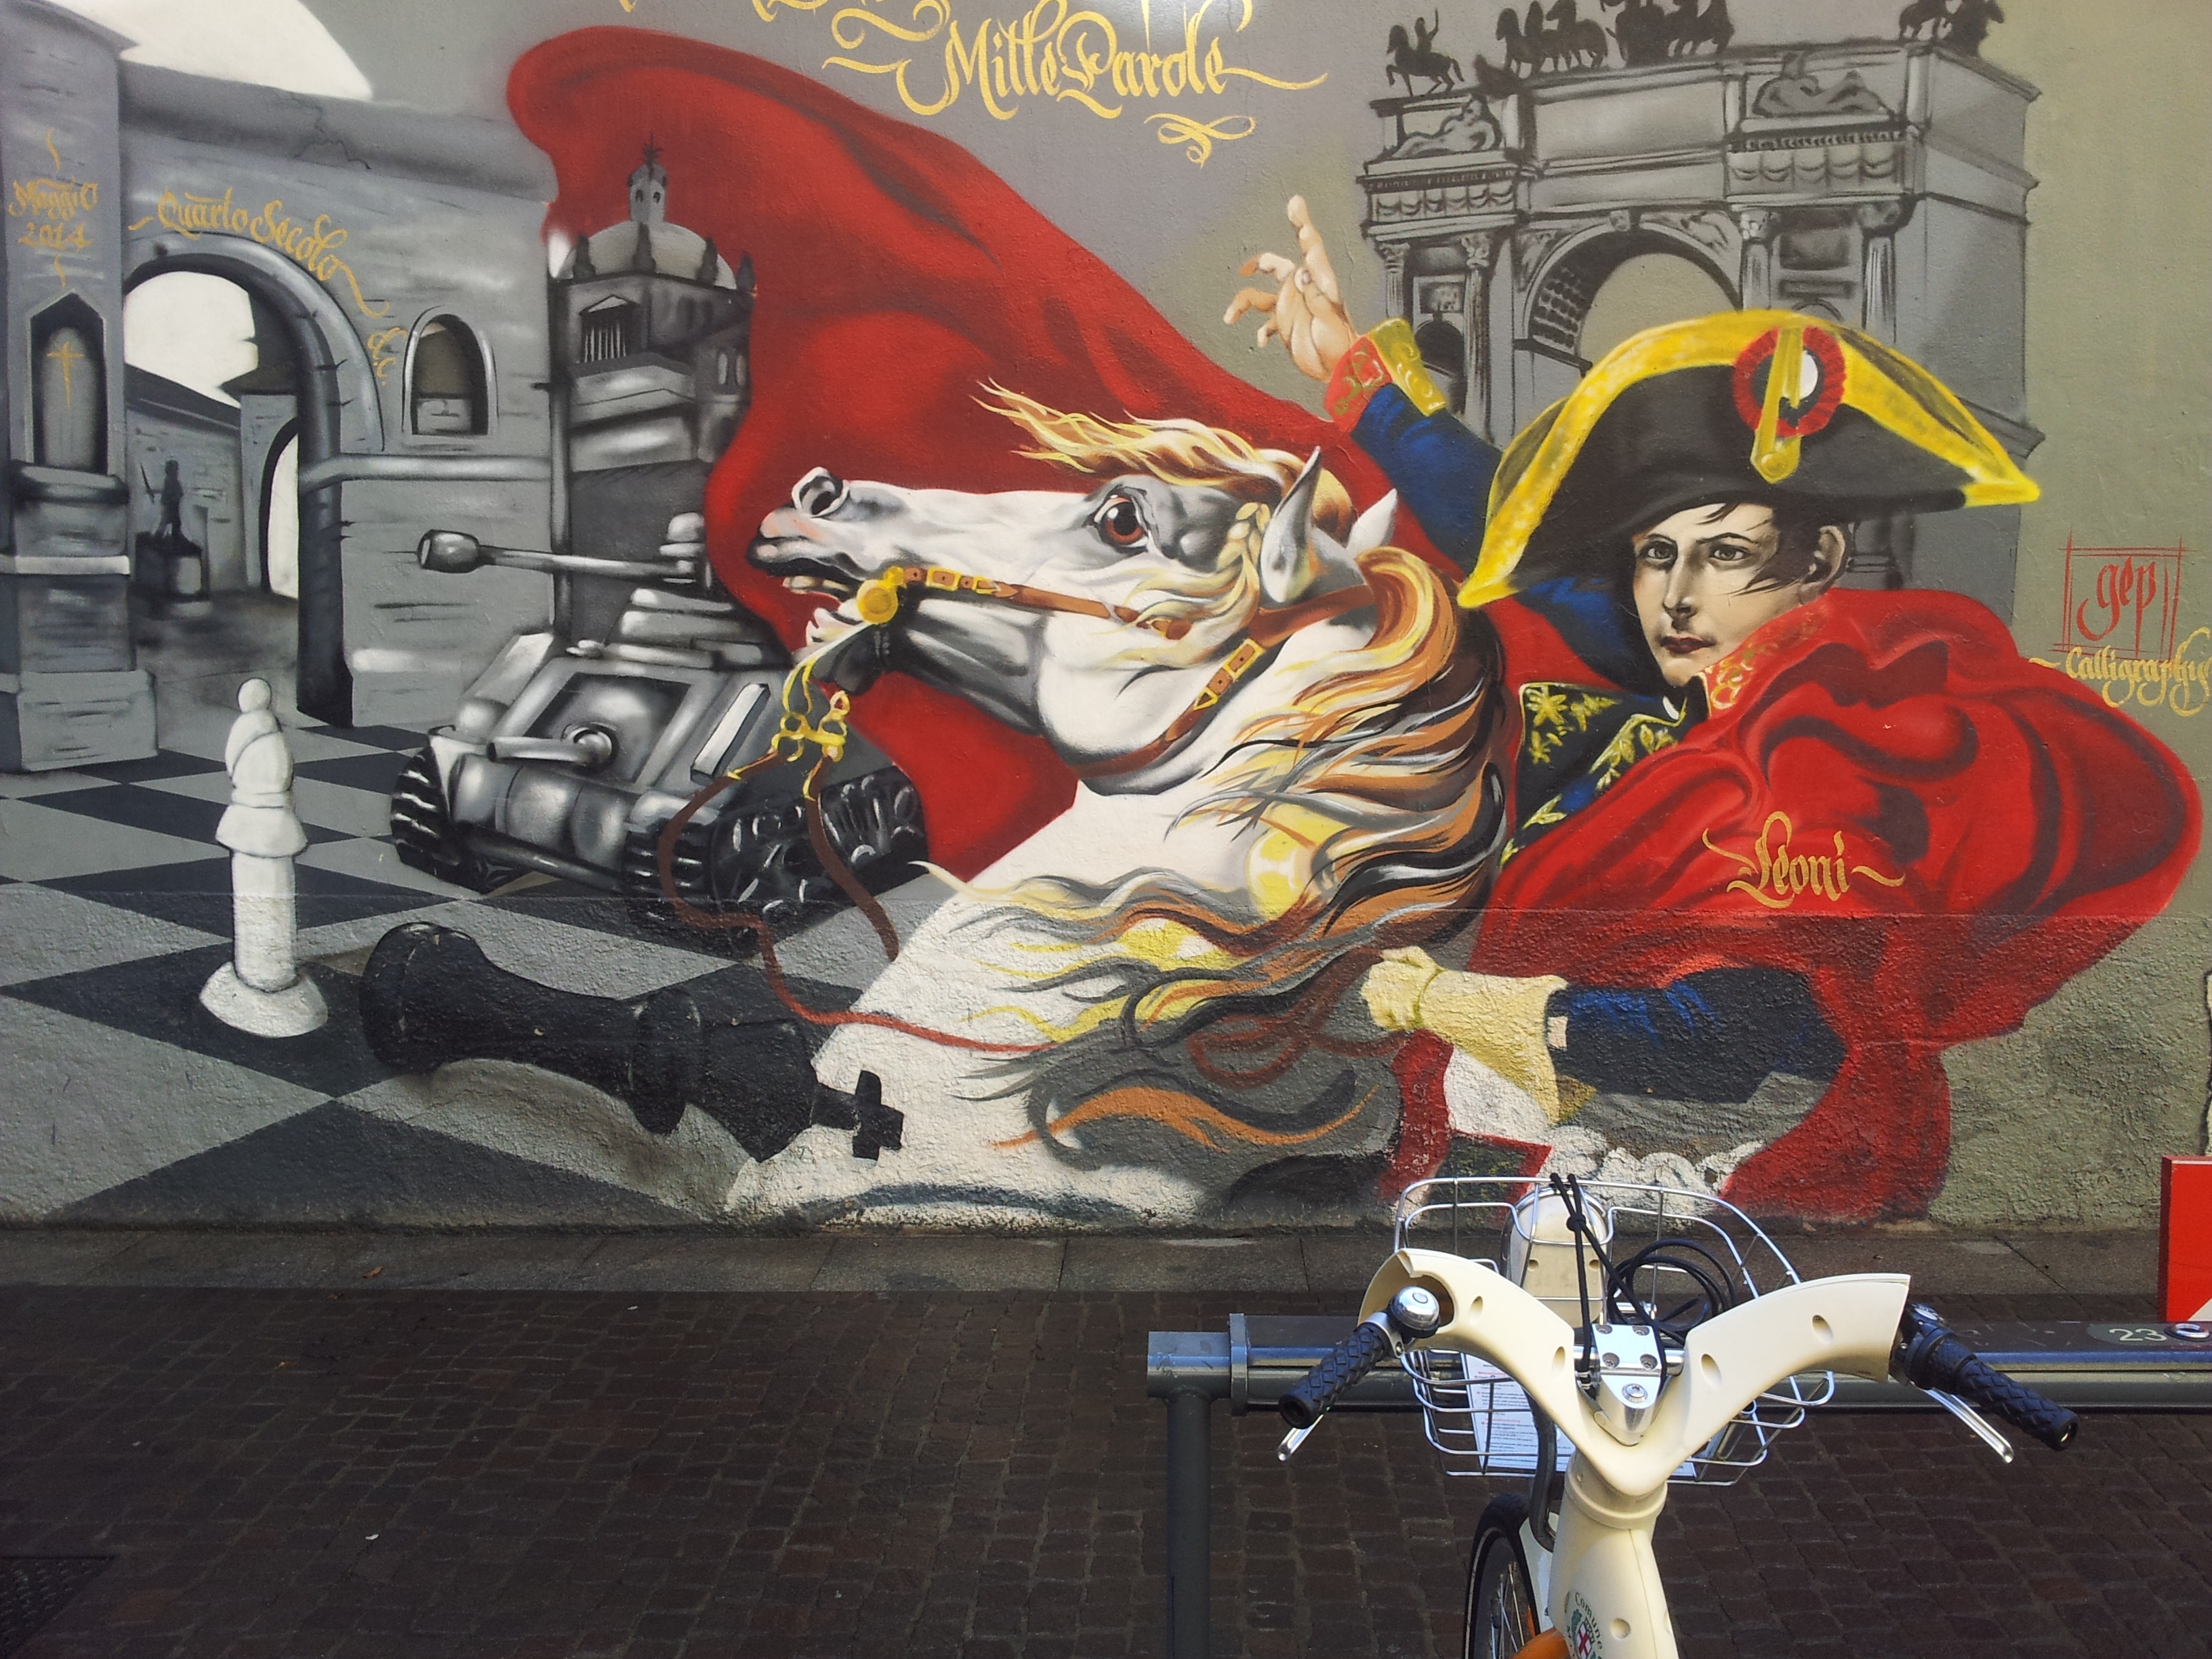
art, illustration, mural, comics, comic book